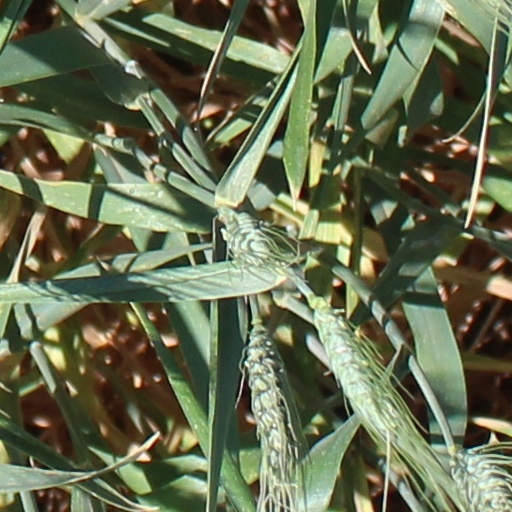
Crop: wheat